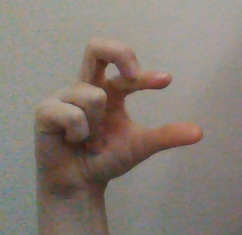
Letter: thal